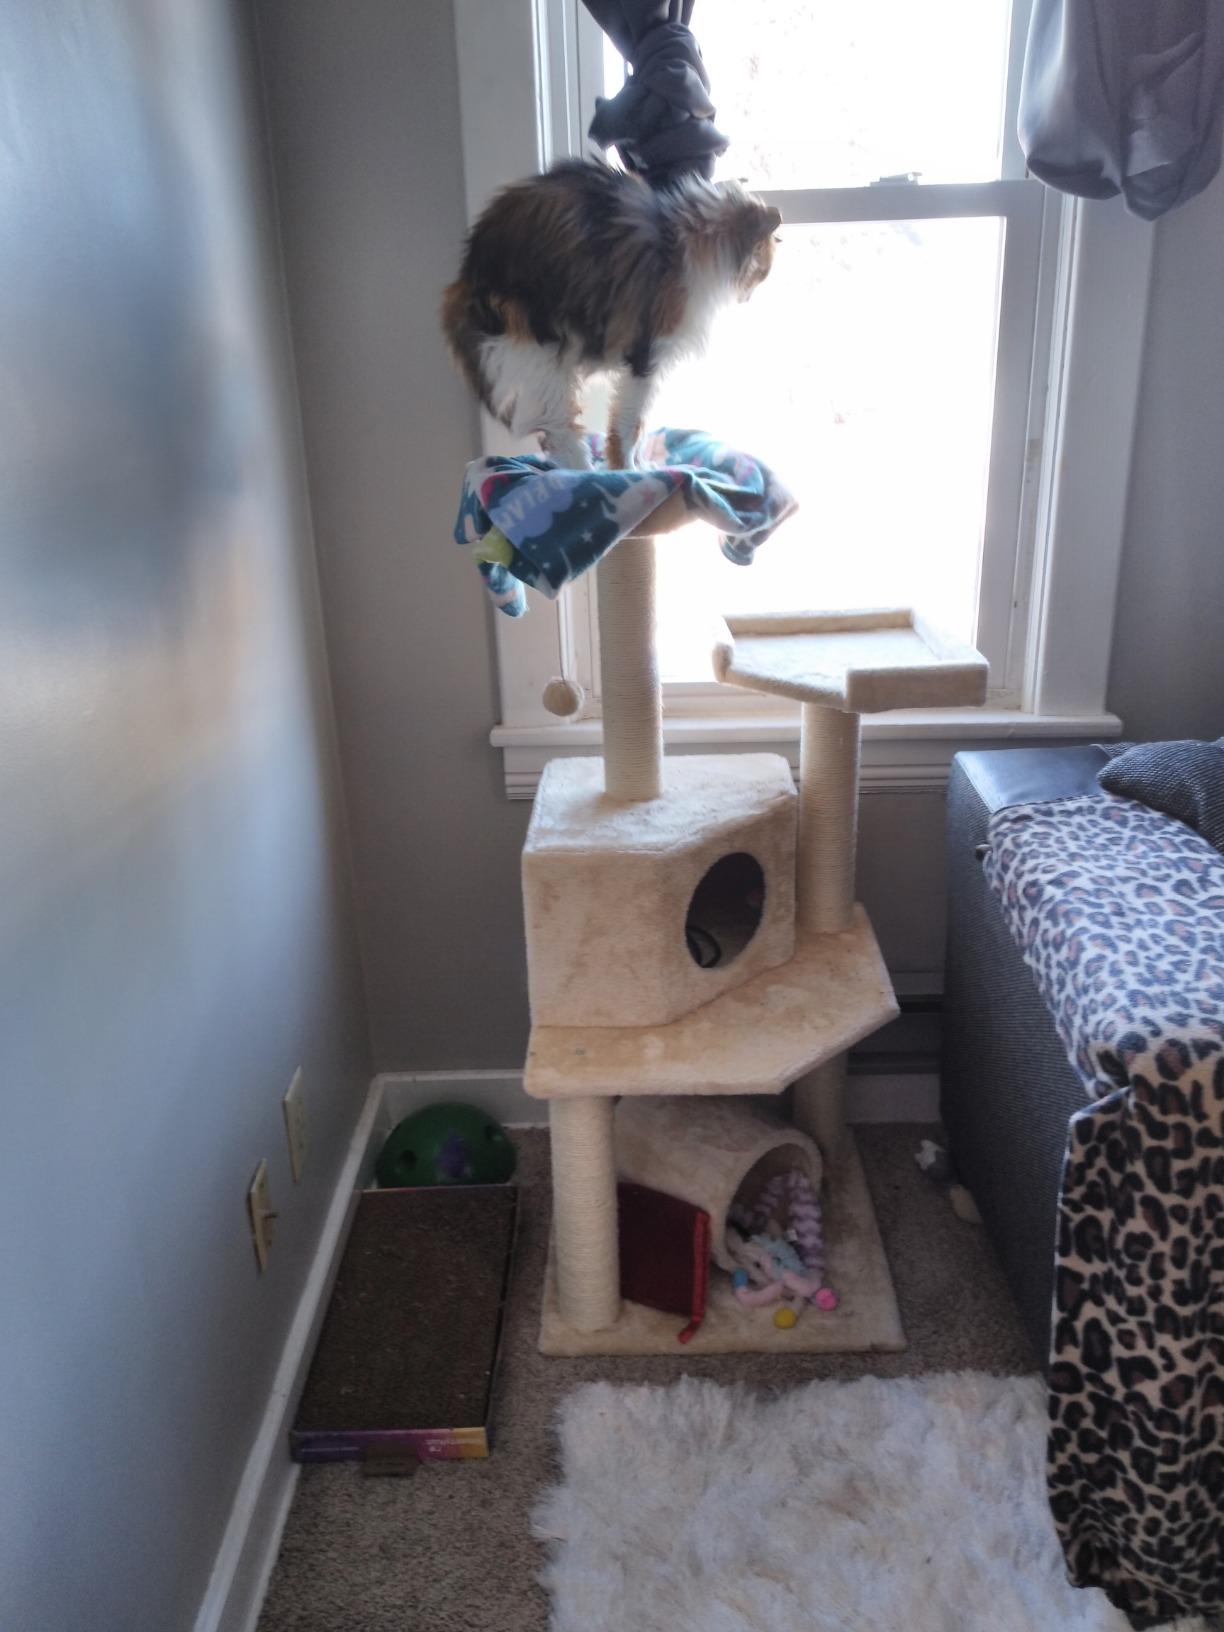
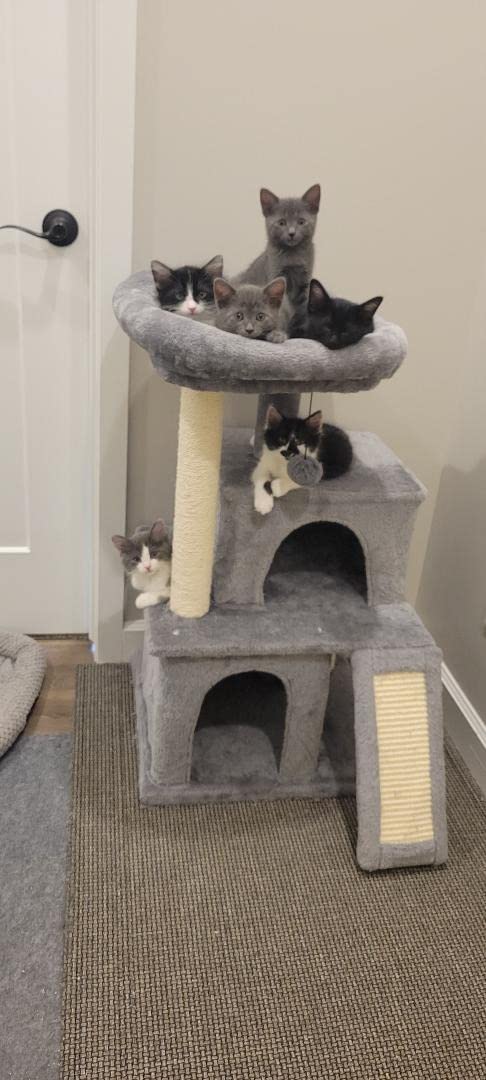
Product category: items_cat tree
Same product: no